Episcopal Diocese of New Jersey

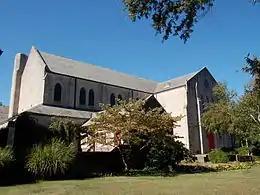
Trinity Cathedral

The Episcopal Diocese of New Jersey forms part of Province II of the Episcopal Church in the United States of America. It is made up of the southern and central New Jersey counties of Union, Middlesex, Somerset, Hunterdon, Mercer, Monmouth, Ocean, Burlington, Camden, Atlantic, Gloucester, Salem, Cumberland, and Cape May. It is the second oldest of the nine original Dioceses of the Episcopal Church. Services began in 1685 at St. Peter's, Perth Amboy, the oldest parish in the diocese. The diocese itself was founded in 1785.